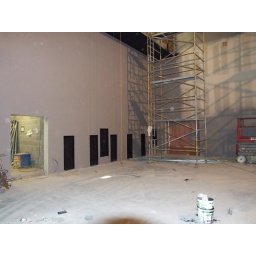
250 seater studio theatre, the black sections in the wall are something to do with the acoustics of the room.